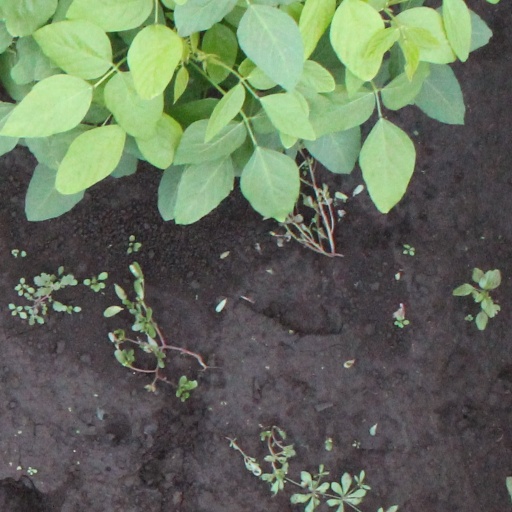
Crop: soybean